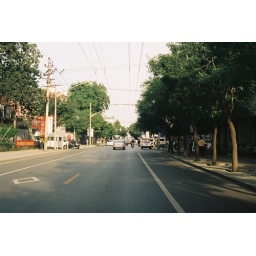
Typical wide tree lined Beijing street by our hotel.